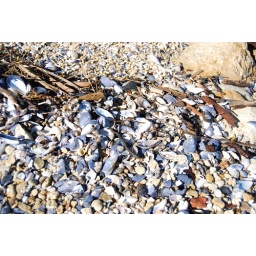
Collection of shells and other flotsam on the beach around the road from Opossum Bay.